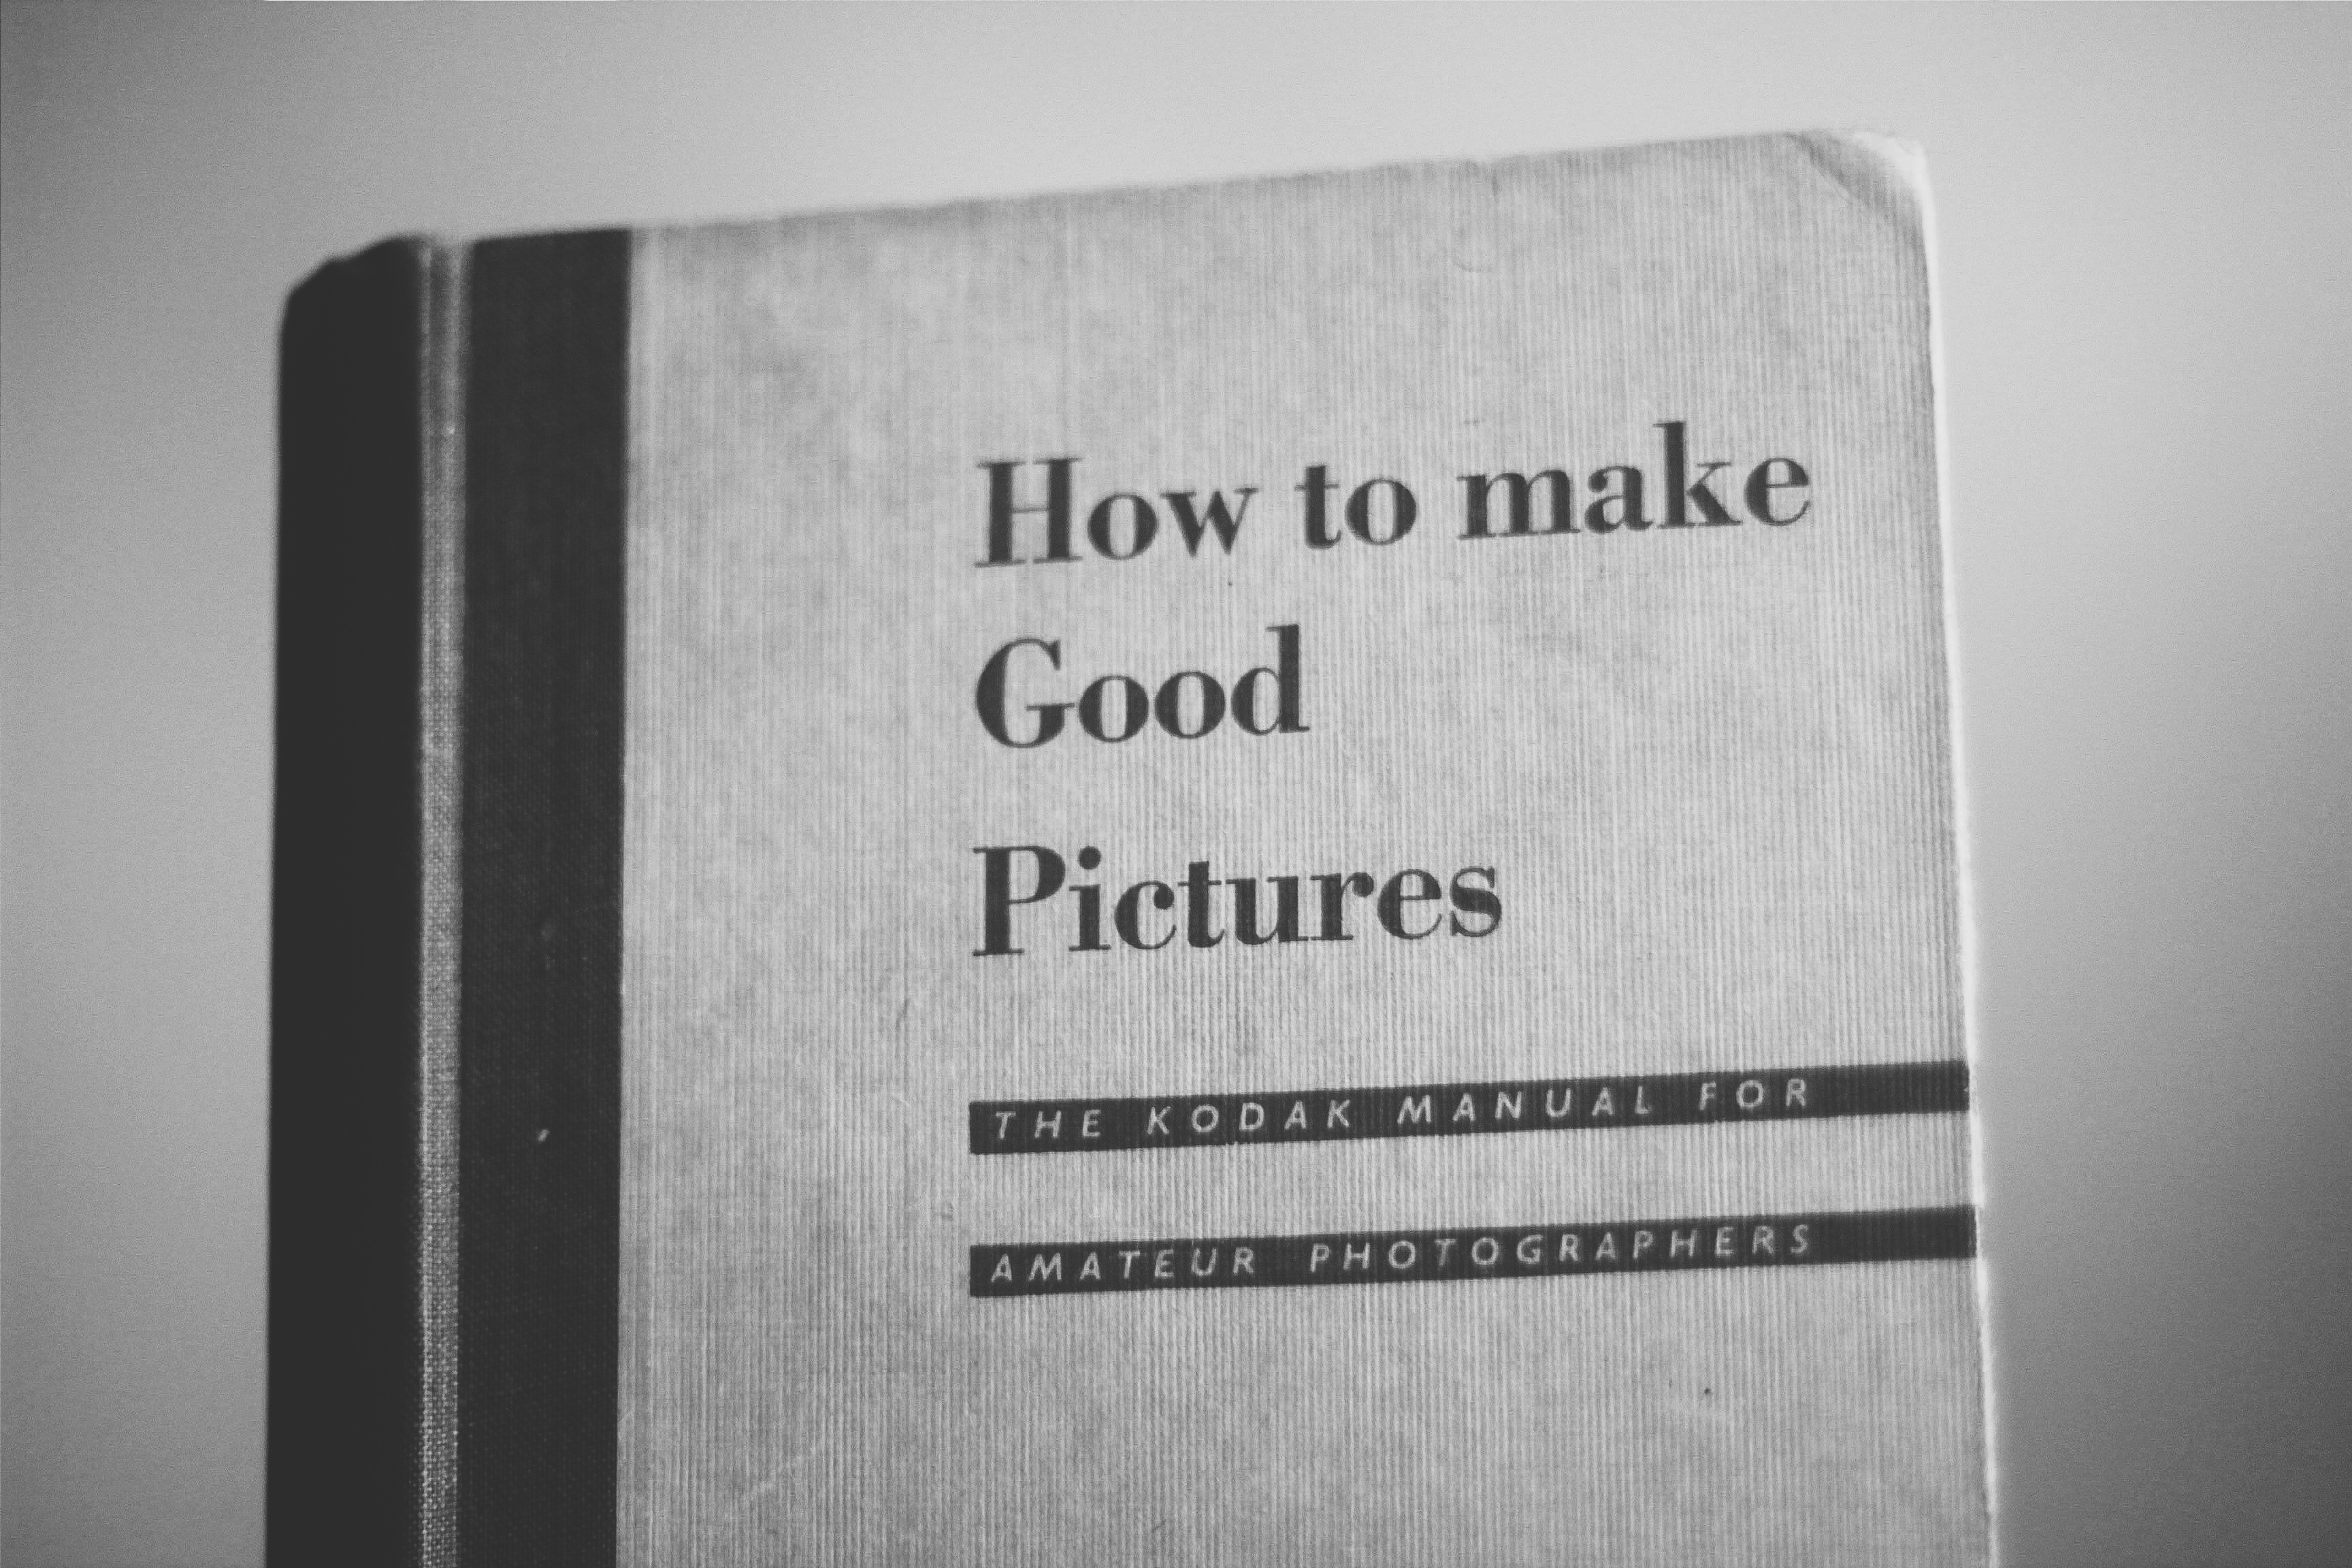
book, brand, font, design, text, document, graphic design